Guerilla Toss

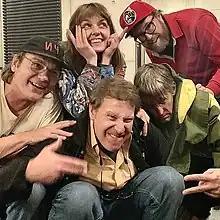
Kassie Carlson with members of Pavement in 2022. From left to right: Mark Ibold, Kassie Carlson, Bob Nastanovich, Steve West, Stephen Malkmus.

Around this time, the band began varying their setlists and jamming during their live performances in addition to encouraging tapers to come and check out their shows, citing the Grateful Dead as an inspiration.